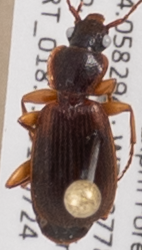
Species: Cymindis cribricollis
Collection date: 2019-07-24
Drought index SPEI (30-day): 0.54
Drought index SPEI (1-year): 1.13
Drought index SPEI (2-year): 0.8